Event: Nepal Earthquake
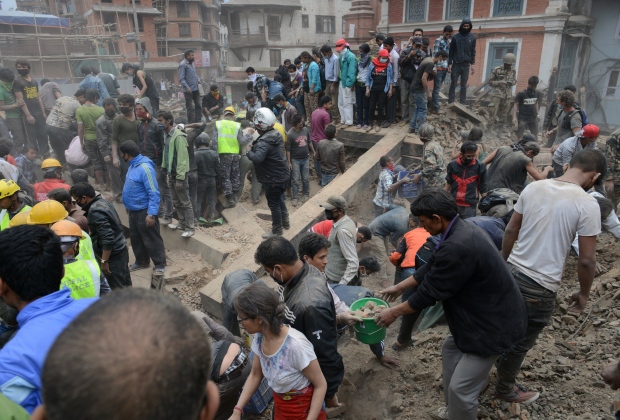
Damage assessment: damage